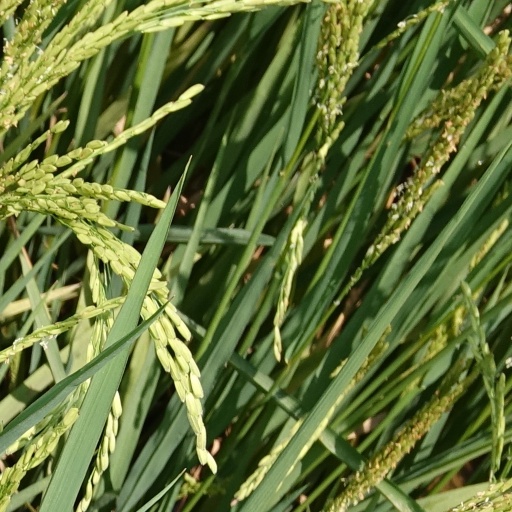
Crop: rice